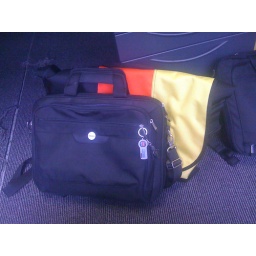
My phone really fucking struggled taking photos of somethign black in front of something seriously reflective